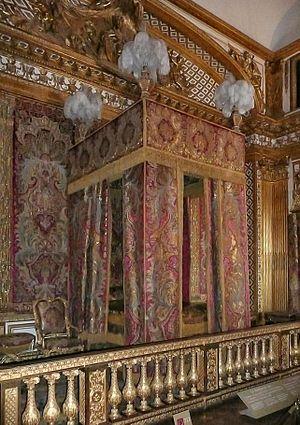
Lit du Roi, château de Versailles